Middle Ridge, Queensland

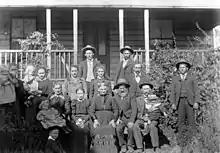
Carl Ludwig Heuschele and his wife Anna Catherina (nee Berghofer) with family at Middle Ridge, circa 1890

Middle Ridge was named in the 1860s, as the area between East and West Creeks where the teamsters who camped at Toowoomba turned their teams loose to graze.